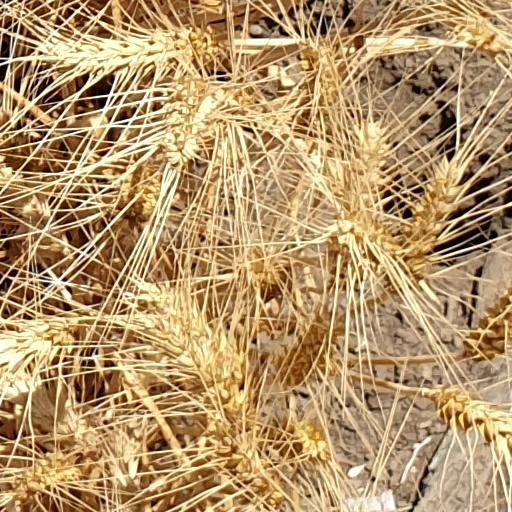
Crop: wheat